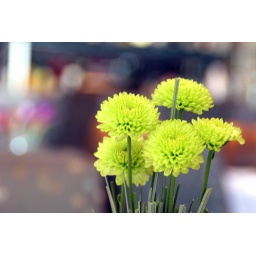
Green flowers in a bouquet